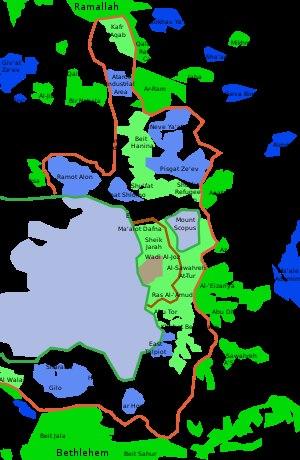
Jérusalem prononcé en français : /ʒe.ʁy.za.lɛm/ est une ville du Proche-Orient que les Israéliens ont érigée en capitale, que les Palestiniens souhaiteraient comme capitale et qui tient une place centrale dans les religions juive, chrétienne et musulmane.